Casamassima

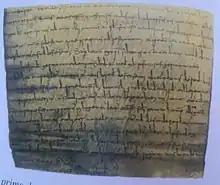
Morgengabio di Casamassima.

In 962, in Casamassima, Sikeprando and Eregarda, spouses, sell to Kalolohanne a piece of vineyard for the price of five Costantini money, the woman cum consensu and voluntate his brother Garzanito and his relative Kolahure sells the fourth part of his morgincap.